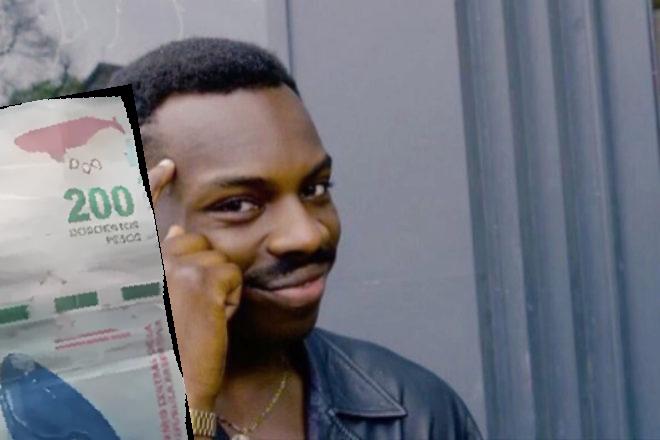
Denominación: 200